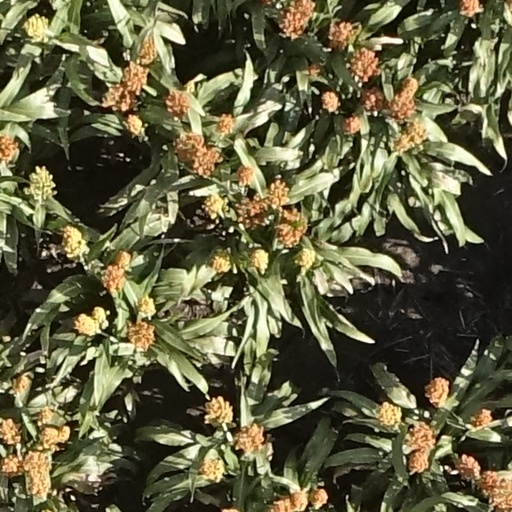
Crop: sorghum